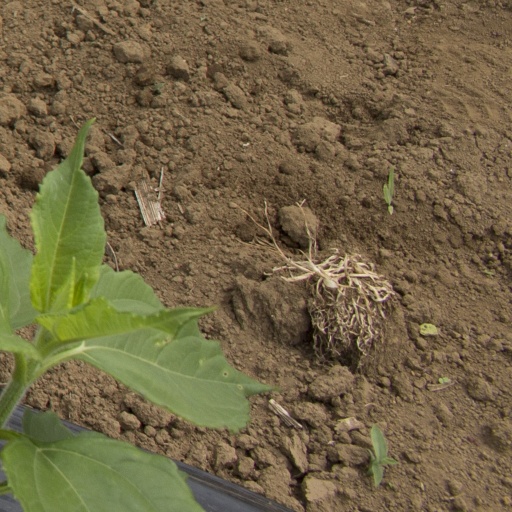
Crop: Jerusalem artichoke